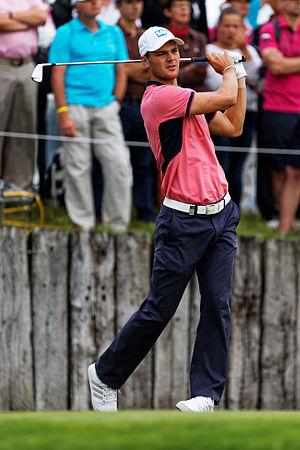
Martin Kaymer lors du second tour de l'Open de France 2014
Martin Kaymer, né le 28 décembre 1984 à Düsseldorf, est un golfeur Allemand. Lors de l'année 2010, il remporte son premier tournoi du grand chelem avec le Championnat de la PGA. Il participe également à la victoire européenne lors de la Ryder Cup. Il termine enfin l'année avec le rang de numéro un européen en remportant la Race to Dubai. Il participe de nouveau à la victoire de l'Europe lors de l'édition 2012 de la Ryder Cup.